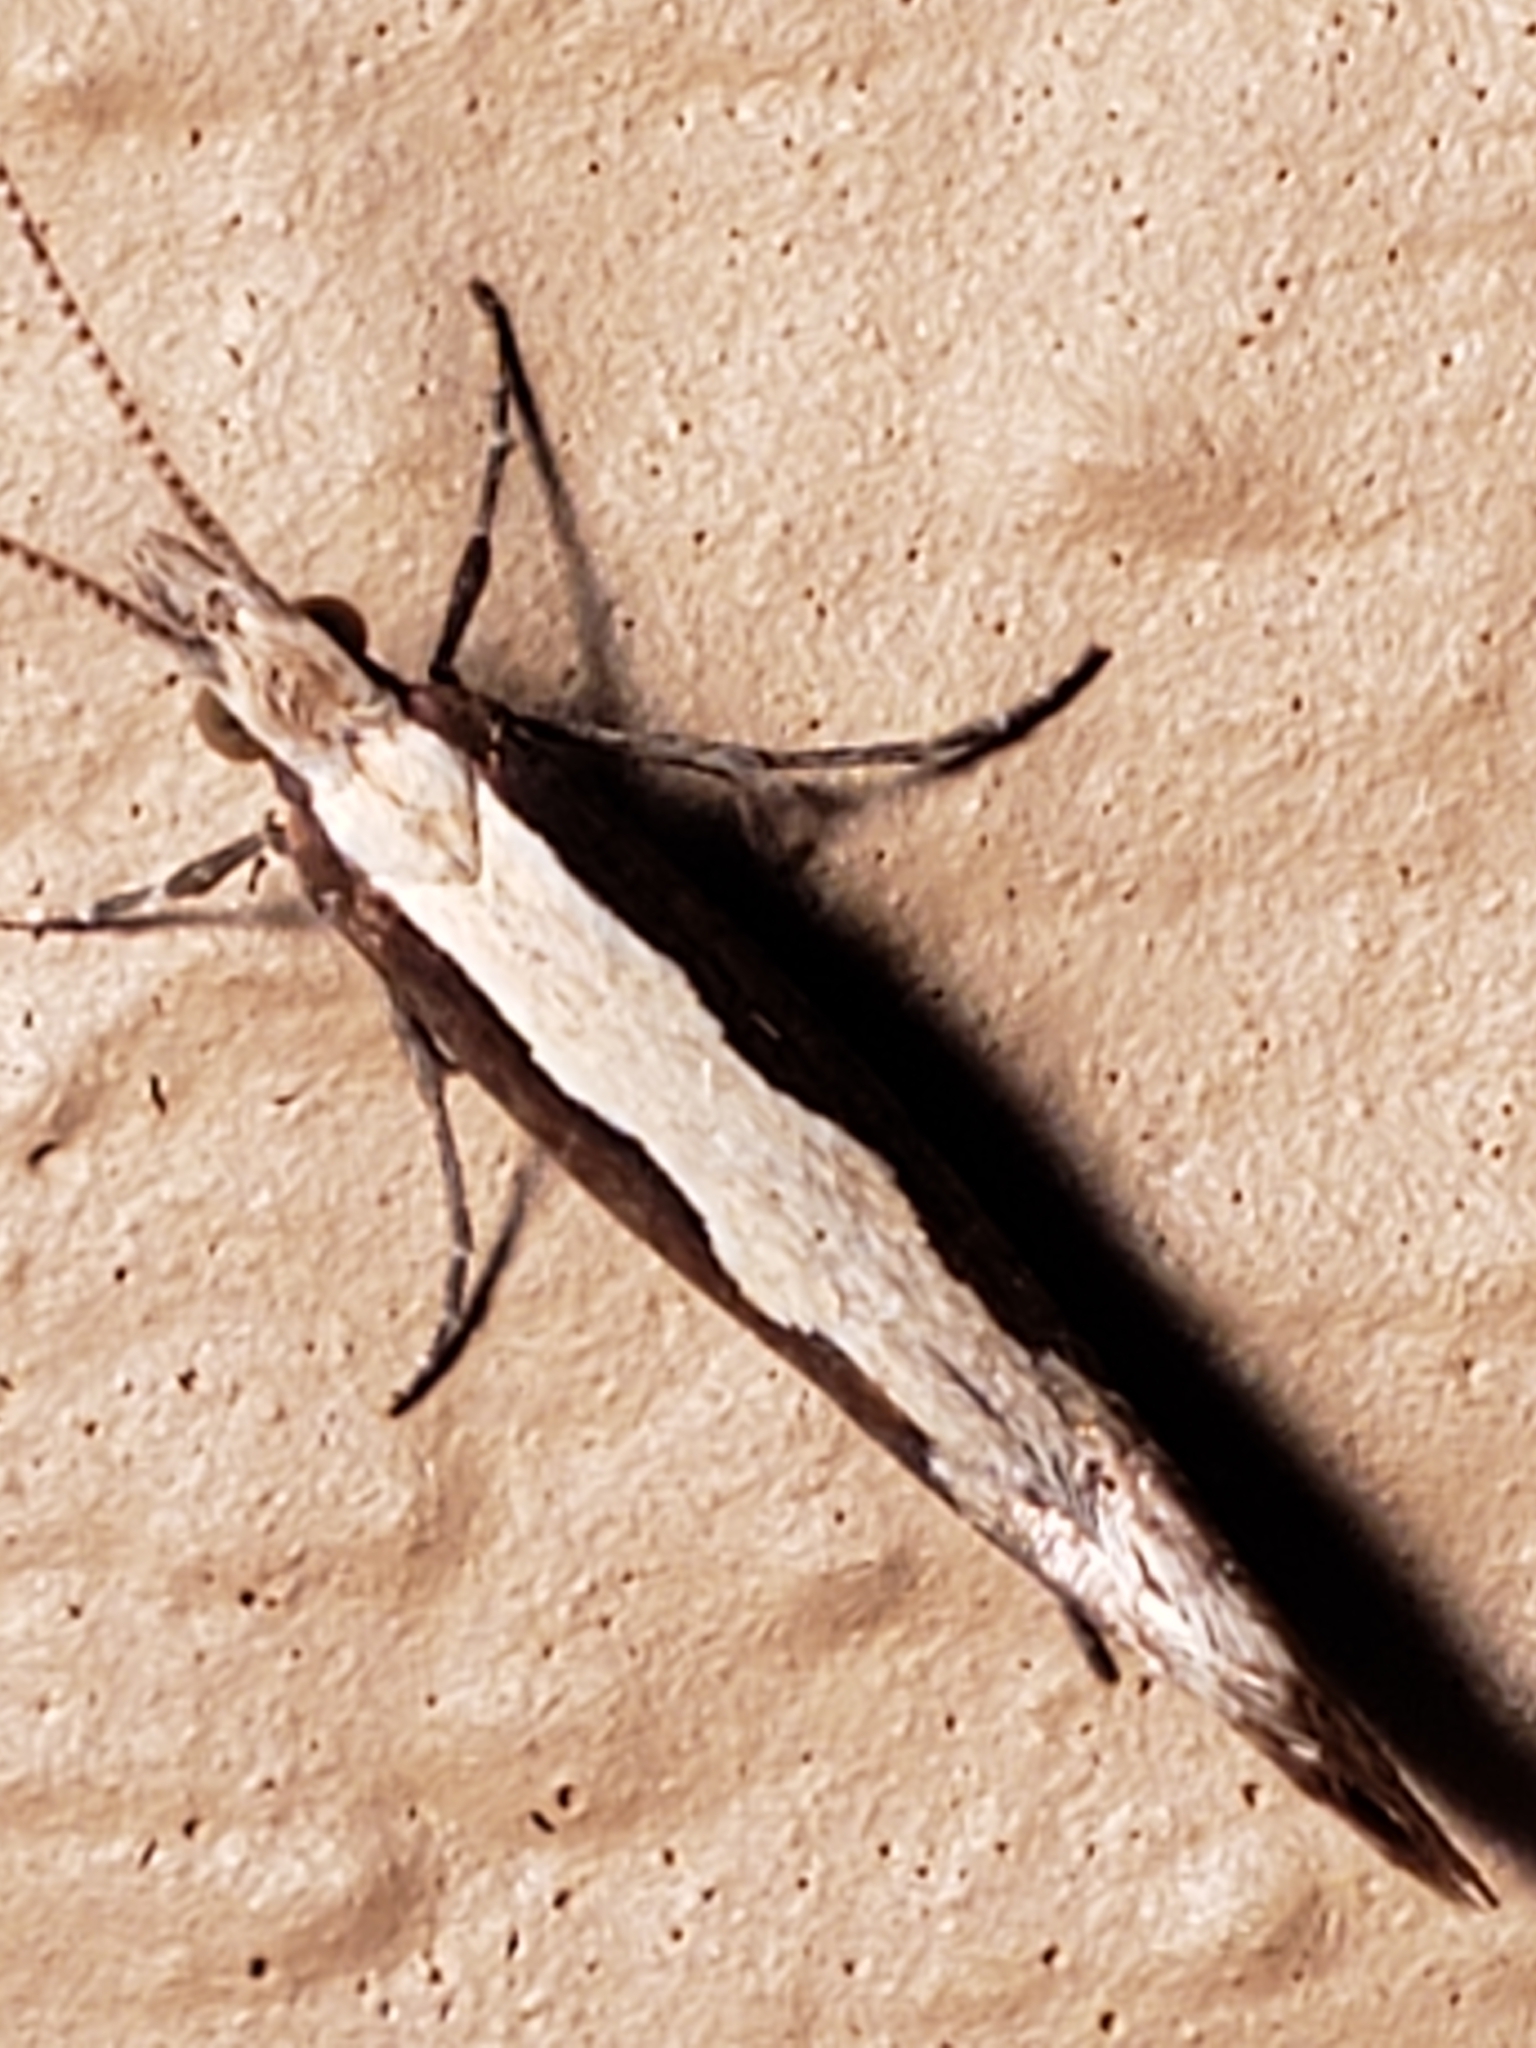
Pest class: diamondback_moth